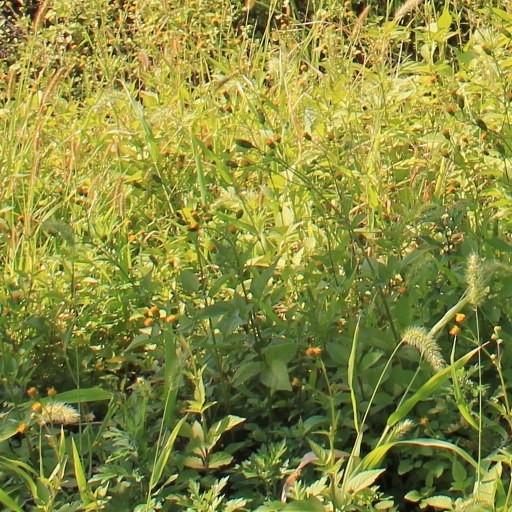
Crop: grape